Submarines of the Imperial Japanese Navy

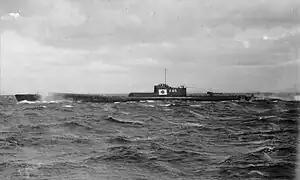
Type B2 submarine "I-45".

The ("I-40"-class) submarines were externally similar to the Type B1, but with a high-tensile strength steel hull and diesel engines of a simpler design. In 1944, "I-44" was modified as a "Kaiten" suicide torpedo carrier, armed with six "kaitens".